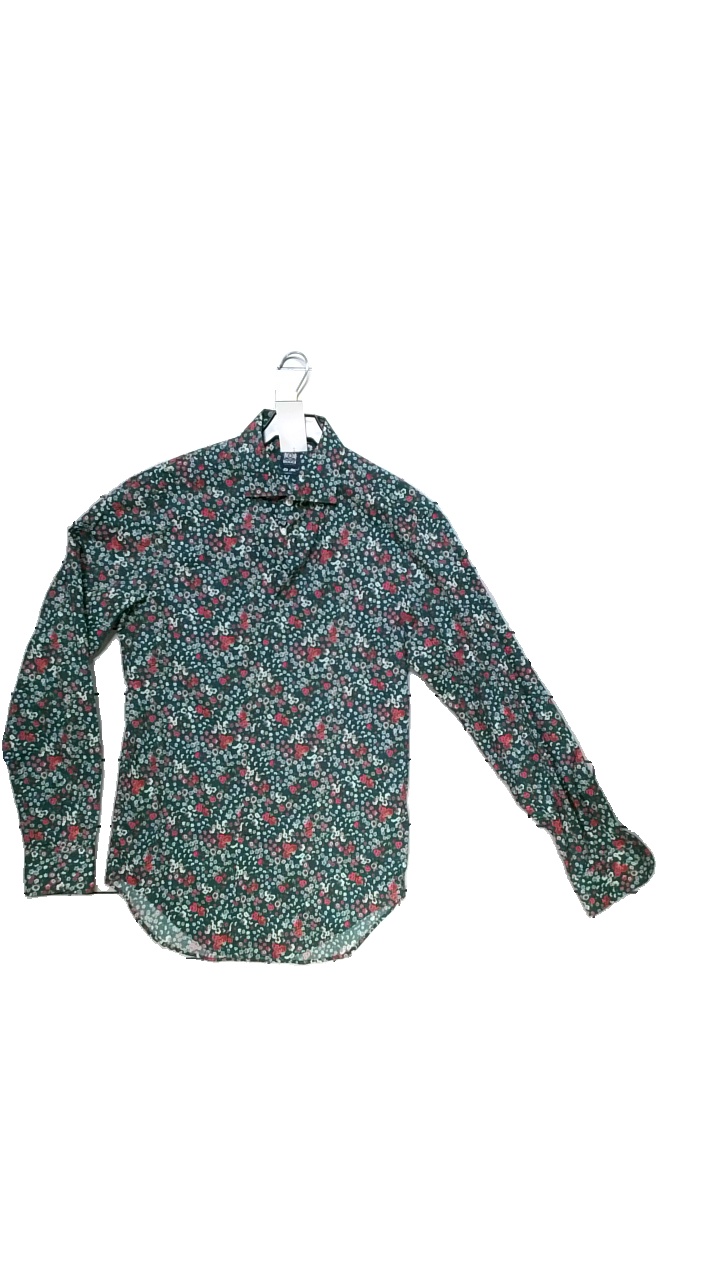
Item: Shirt (Men)
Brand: Boggi
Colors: Multicolor
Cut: Regular
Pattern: Floral print
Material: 100% bomull
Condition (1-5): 5
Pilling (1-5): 5
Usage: Reuse
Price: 50-100